Jean Théodore Delacour

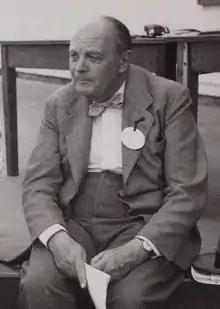
Delacour in 1957, photographed by Alexander Wetmore

Jean Théodore Delacour (26 September 1890 – 5 November 1985) was a French ornithologist and aviculturist. He later became American. He was renowned for not only discovering but also rearing some of the rarest birds in the world. He established very successful aviaries twice in his life, stocked with birds from around the world, including those that he obtained on expeditions to Southeast Asia, Africa and South America. His first aviary in Villers-Bretonneux was destroyed in World War One. The second one that he established at Clères was destroyed in World War Two. He moved to the United States of America where he worked on avian systematics and was one of the founders of the International Committee for Bird Protection (later BirdLife International). One of the birds he discovered was the imperial pheasant, later identified as a hybrid between the Vietnamese pheasant and the silver pheasant.